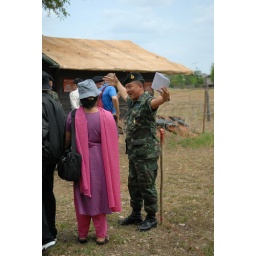
Humanitarian mine action field office in Arunya Pratet, Sa Kaew province